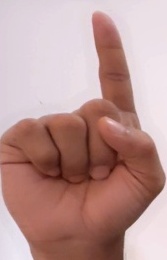
ASL sign: 1